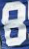
Number: 8